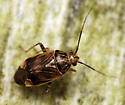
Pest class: lygus_bug